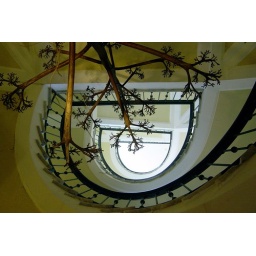
Looking up from the ground floor of the Bellevue Syrene in Sorrento.